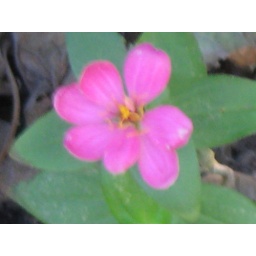
IMG_9215 pink flower growing in winter